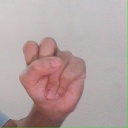
अक्षर: स